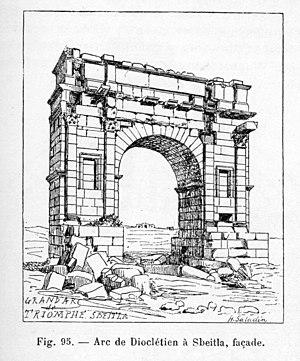
Arc de triomphe de Sbeitla vu par Henri Saladin
Henri Jules Saladin né le 22 novembre 1851 à Bolbec et mort le 16 décembre 1923 à Paris est un architecte français.